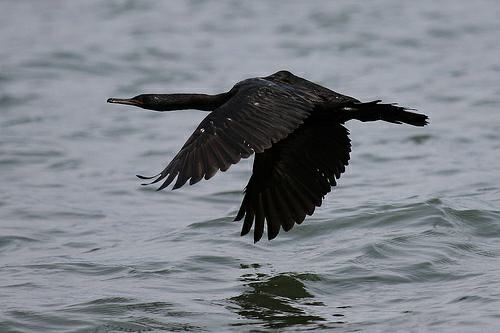
A photo of a pelagic cormorant